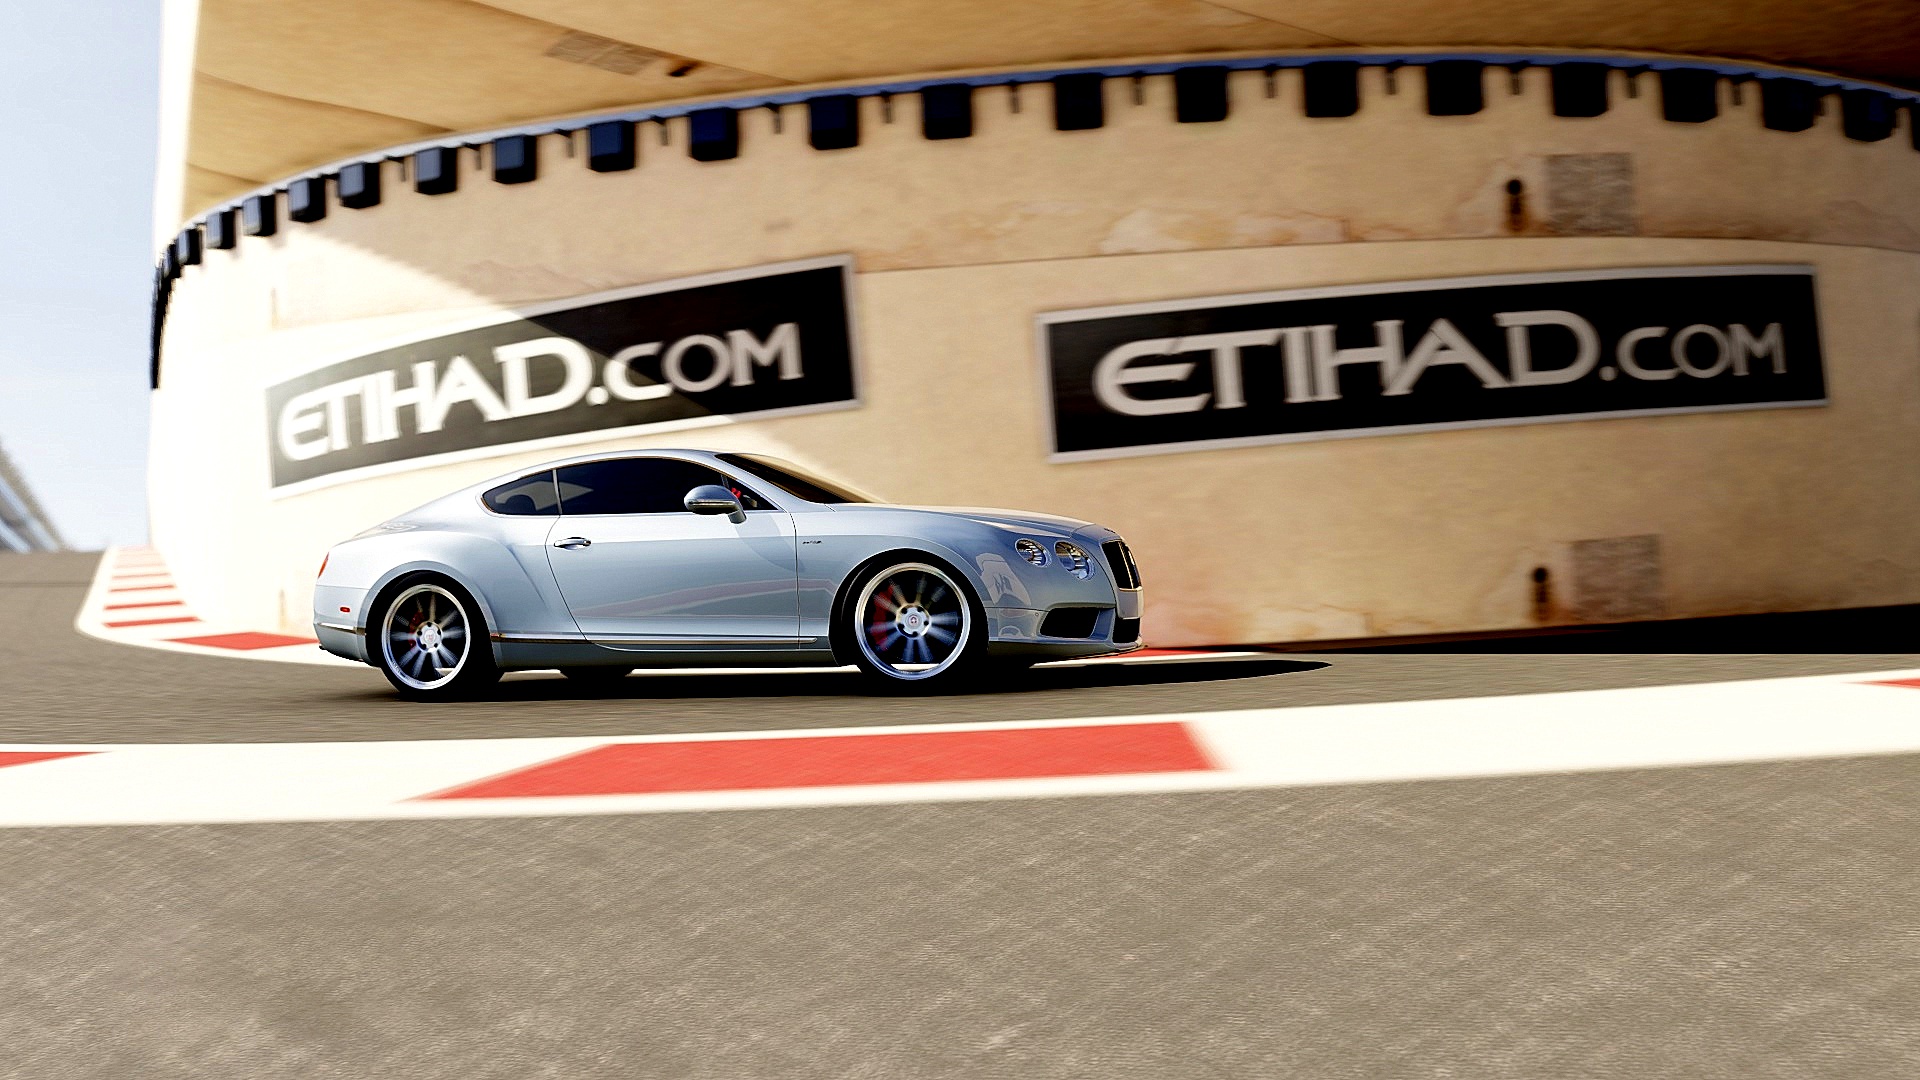
car, wheel, vehicle, sports car, supercar, audi, coupe, land vehicle, audi r8, automobile make, automotive exterior, automotive design, luxury vehicle, performance car, executive car